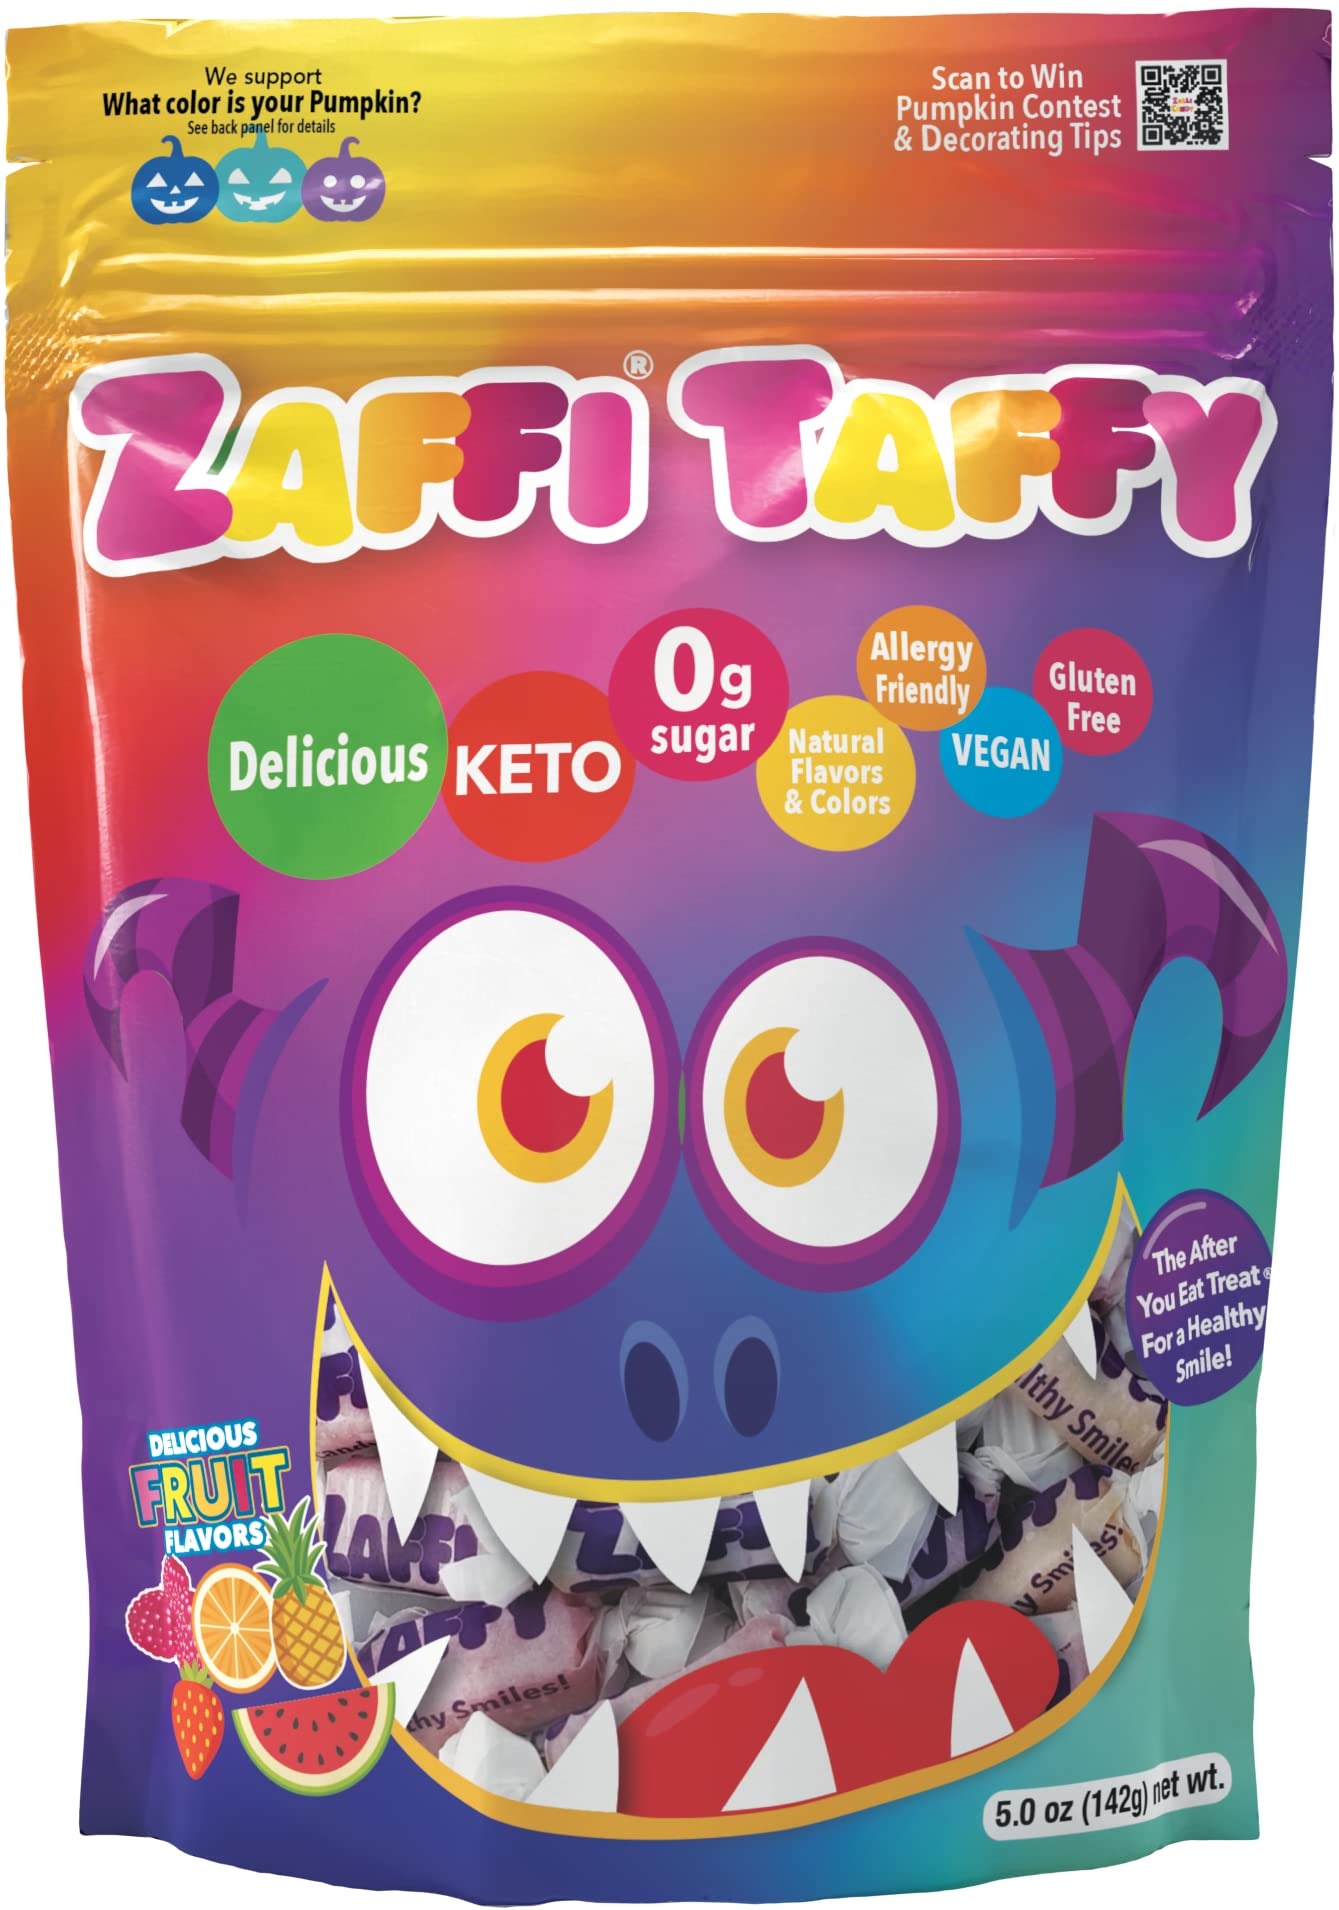
Item Name: Zollipops Halloween Clean Teeth Zaffi Taffy, Natural Fruit, 10 Oz
Bullet Point 1: Zolli Taffy Delight: Enjoy the delightful chewiness of Zolli Taffy, a mouthwatering treat that combines irresistible flavors with a satisfying texture.
Bullet Point 2: Vibrant Assorted Flavors: Indulge in an assortment of vibrant and delectable flavors, providing a variety of taste sensations in every piece.
Bullet Point 3: Sugar-Free Bliss: Enjoy guilt-free snacking with our sugar-free taffy, crafted with a commitment to providing a delightful treat without added sugars.
Bullet Point 4: Perfect for Sharing: Whether with family or friends, Zolli Taffy is perfect for sharing moments of sweetness, making it an ideal treat for gatherings, celebrations, or as a thoughtful gift.
Bullet Point 5: Perfect On-the-Go Snack: Conveniently packaged, Zolli Taffy is ideal for on-the-go enjoyment, whether in your bag, pocket, or as a delightful addition to your candy dish at home.
Value: 10.0
Unit: Ounce

Price: 21.91